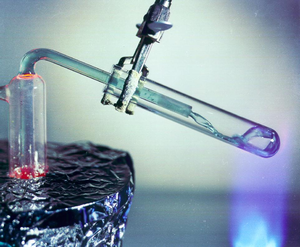
Le FLiBe est un mélange de fluorure de lithium et de fluorure de béryllium. Ses propriétés de sel fondu en font un refroidisseur de réacteur nucléaire. Deux types de ce mélange ont été utilisés dans le Réacteur expérimental à sels fondus.
Le Réacteur Expérimental à Sels Fondus était un réacteur nucléaire expérimental à sels fondus d'une puissance de 7,4 MW construit au Laboratoire national d'Oak Ridge, au Etats-Unis, en 1964. Il a divergé en 1965 et a été exploité jusqu'en 1969.
Un sel fondu fait référence à un sel en phase liquide tandis qu'il est normalement en phase solide dans les conditions normales de température et de pression. Un sel qui est normalement liquide aux CNTP est généralement appelé un liquide ionique à température ambiante.